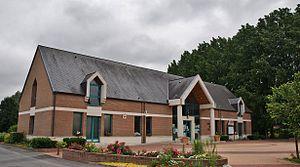
La Mairie
Gonnehem est une commune française située dans le département du Pas-de-Calais en région Hauts-de-France.